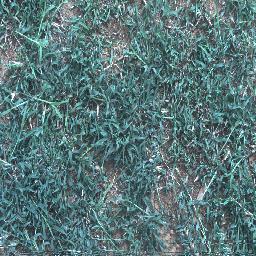
Label: negative